Vincenzo Montefusco (painter)

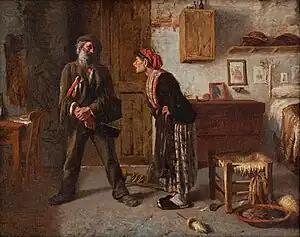
The Reproach

He was born in Cava dei Tirreni in Campania, Kingdom of the Two Sicilies, and attended the Academy of Fine Arts in Naples. He began his studies with Gabriele Smargiassi and Giuseppe Mancinelli; completing them with Domenico Morelli.